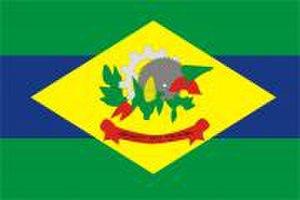
Braço do Norte est une ville brésilienne du sud de l'État de Santa Catarina.